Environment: real
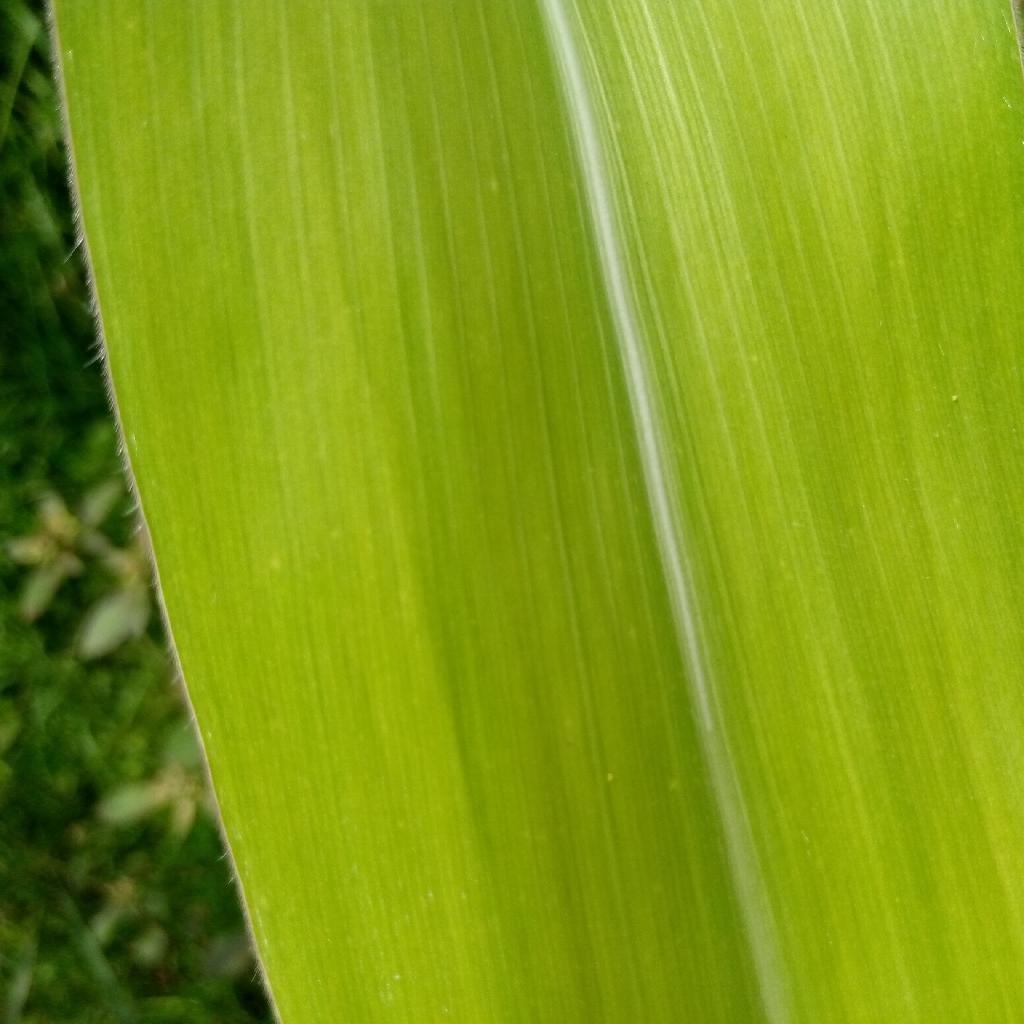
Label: healthy